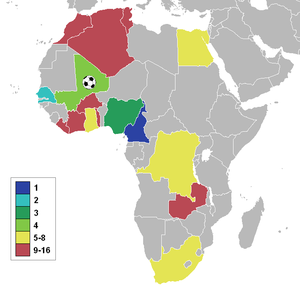
La coupe d'Afrique des nations de football 2002 a eu lieu au Mali du 19 janvier au 13 février 2002, et a été remportée par le Cameroun, grâce à une séance de tirs aux but victorieuse contre le Sénégal en finale.